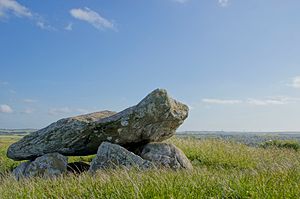
Troldkirken
Dyssekammeret på Troldkirken
Dyssekammeret på langdyssen Troldkirken.
Troldkirken er en langdysse fra fra Yngre stenalder. Den ligger ca. 700 meter nordøst for landsbyen Sønderholm i Himmerland ca. 15 km vest for Aalborg midt mellem Nibe og Frejlev. Troldkirken går for at være en af Danmarks smukkeste dysser, bl.a. på grund af den høje beliggenhed i landskabet. Den er ca. 50 m lang og omgivet af 47 randsten. Omtrent i midten ligger et sekskantet dyssekammer med en stor, flad dæksten over. Der er flere folkesagn om Troldkirken. Ifølge ét af dem skulle en mand engang have overværet, at "de underjordiske" holdt en form for gudstjeneste i dyssen. Troldkirken var et af de første danske oldtidsminder, der blev fredet. Det skete allerede i 1809, men fredningen blev først tinglyst i 1850.